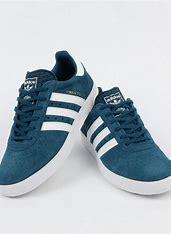
Brand: Adidas
Model: 350